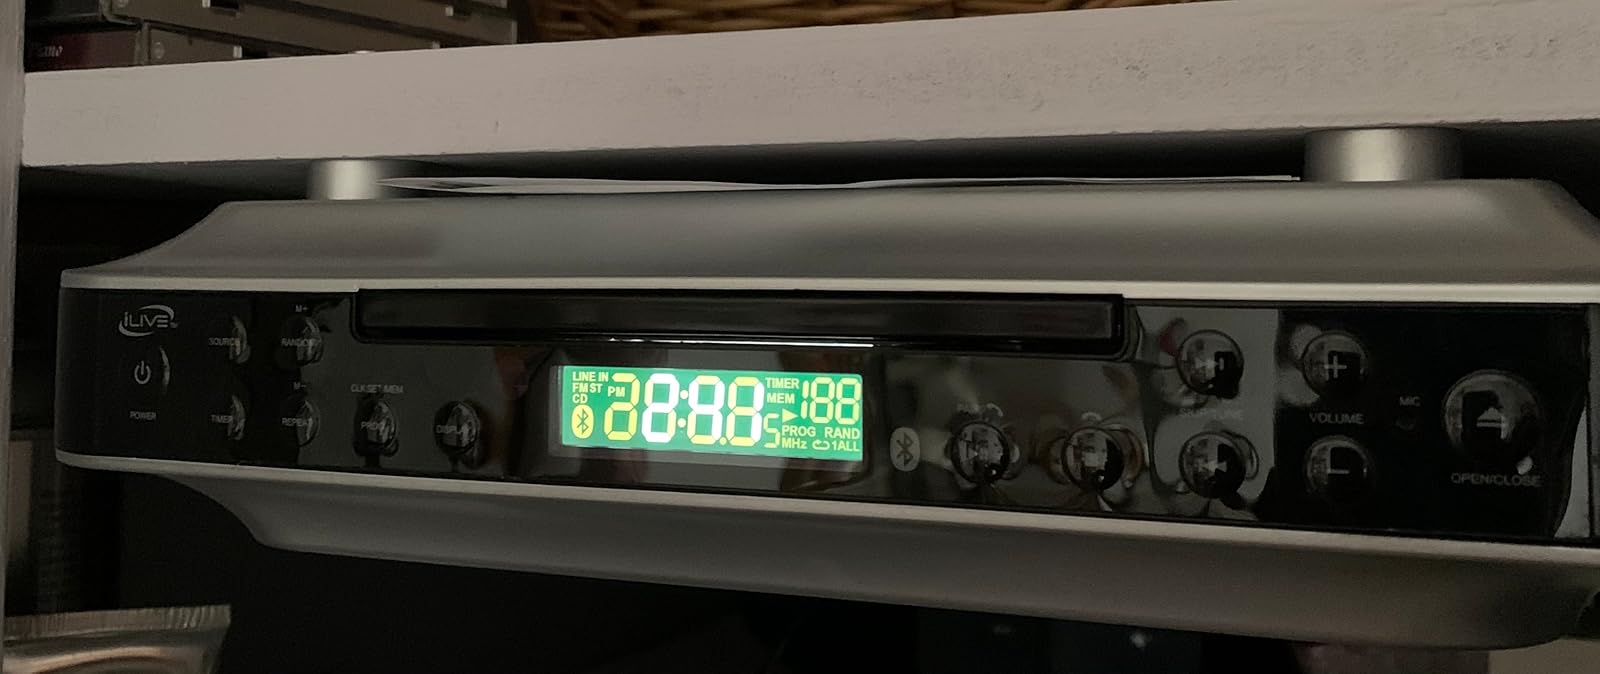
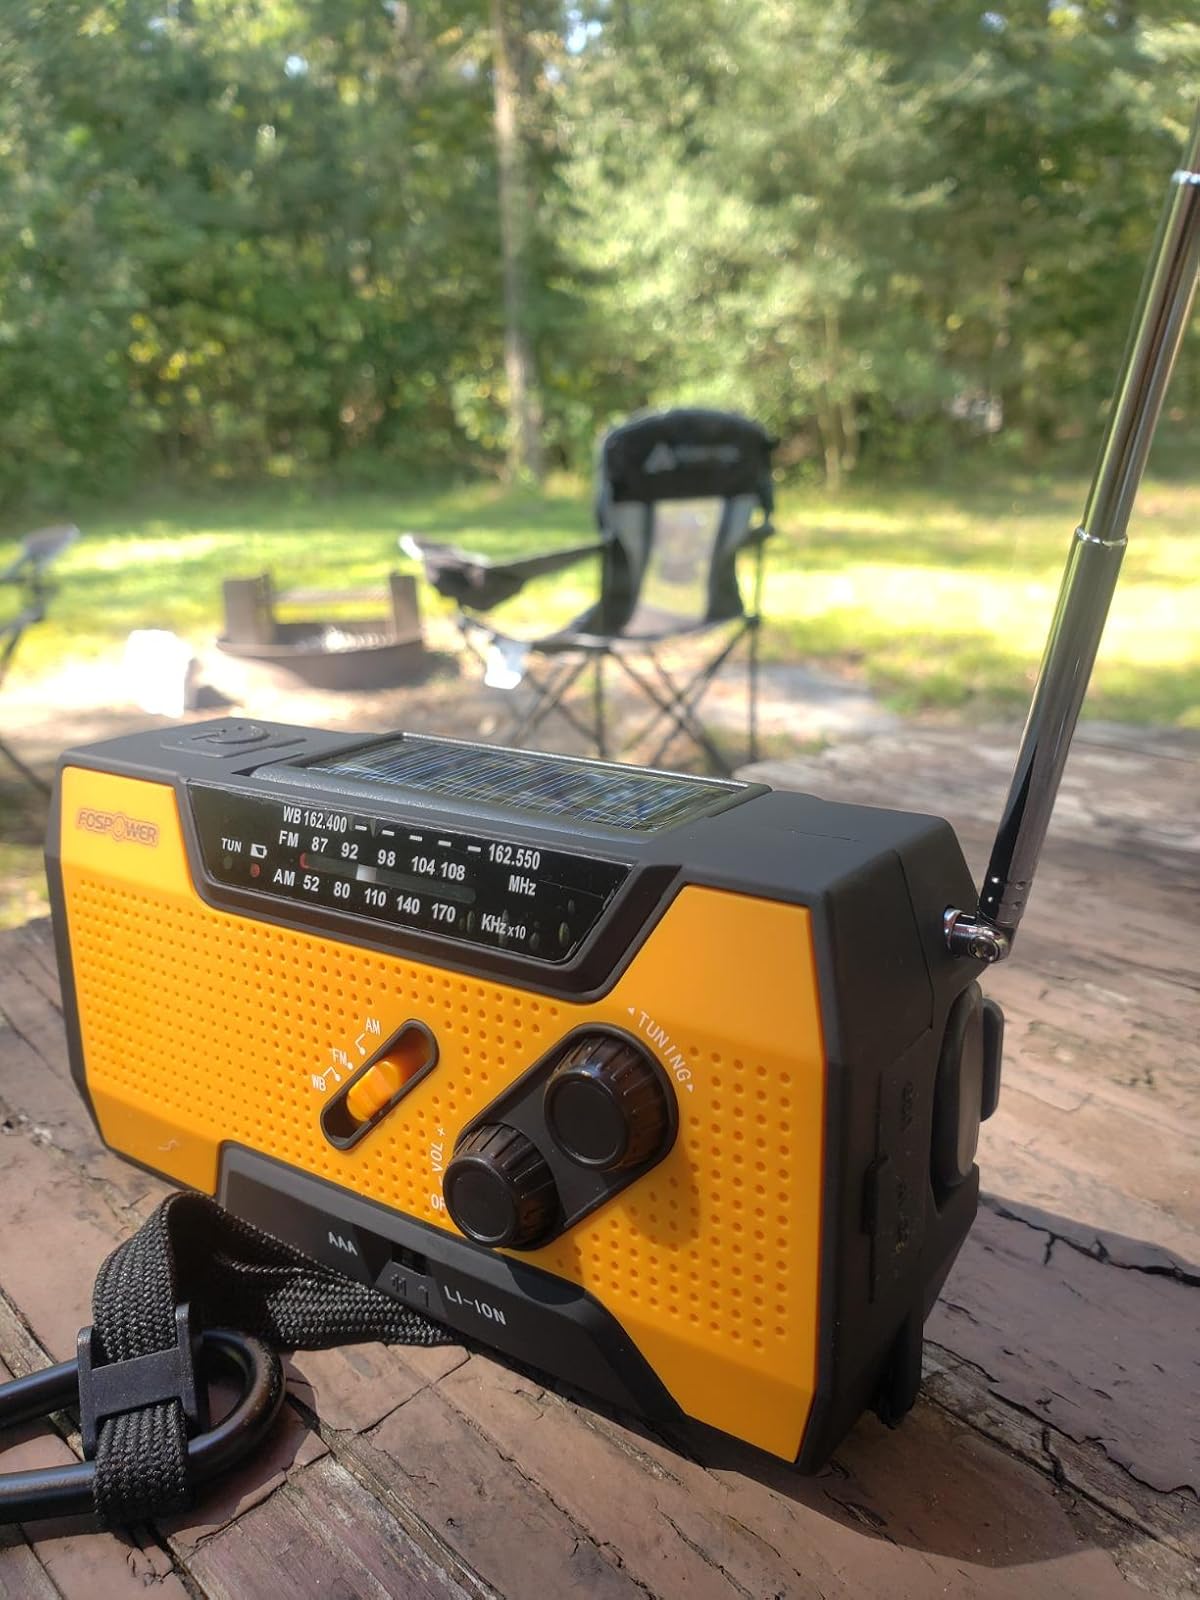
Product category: radio
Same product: no